Colonial forces of Australia

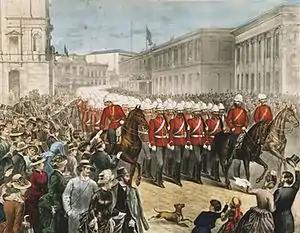
A painting depicting the departure of the New South Wales Contingent to Sudan in 1885

On 4 March 1804, when the New South Wales Corps went into action to put down the Castle Hill convict rebellion, the locally raised Governor's Body Guard conducted reconnaissance patrols in front of the New South Wales Corps as they advanced towards the rebels, militia personnel from the Sydney and Parramatta Loyal Associations had taken over the role of guarding strategic locations to free up men from the New South Wales Corps. This unit was later disbanded in 1810, however, following the departure of the New South Wales Corps and the arrival of regular British infantry regiments, while the Governor's Body Guard was eventually amalgamated with the Mounted Police in the mid-1840s, before eventually being disbanded in 1860.